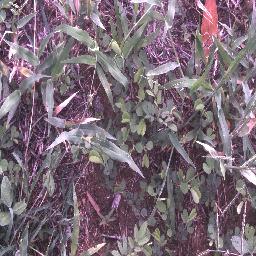
Label: negative